Rihanna

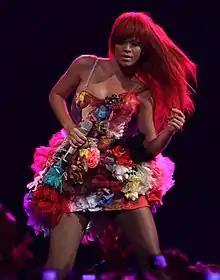
Rihanna performing on Last Girl on Earth Tour in Australia

Rihanna entered an on-and-off relationship with Canadian rapper Drake in 2009. In June 2010, she collaborated with rapper Eminem on the single "Love the Way You Lie" from his album "Recovery". In the United States, it topped the "Billboard" Hot 100 for seven consecutive weeks; in the UK, it peaked at number two on the singles chart and became the best-selling song of 2010. In October 2010, Rihanna switched management, signing with Jay-Z's Roc Nation. Rihanna returned to her more upbeat sound with her fifth studio album, "Loud", which was released on November 12, 2010. A dance-pop record, "Loud" debuted at number three in the U.S. with first-week sales of 207,000 copies. It spawned three "Billboard" Hot 100 number-one songs: the lead single "Only Girl (In the World)", "What's My Name?" featuring Drake, and "S&M", which topped the chart following the release of its remix featuring Britney Spears. With the achievement, Rihanna became the youngest and fastest solo artist in "Billboard" Hot 100 history to accumulate ten number-one singles.